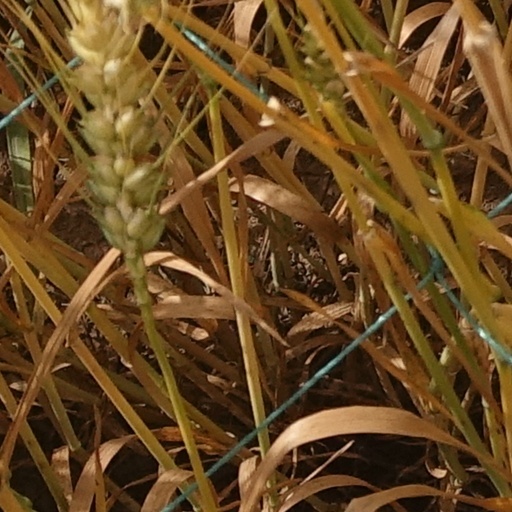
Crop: wheat